Cricket in Australia

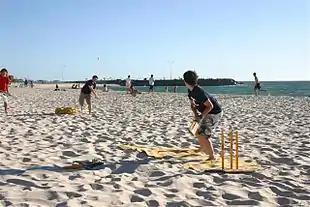
Beach cricket being played at Cottesloe Beach in Perth

Australia made their debut as a Test playing nation in 1934 against England. In past time, Australia women's rarely play test. But in recent years they are playing more test matches.